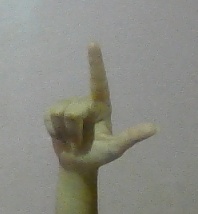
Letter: laam